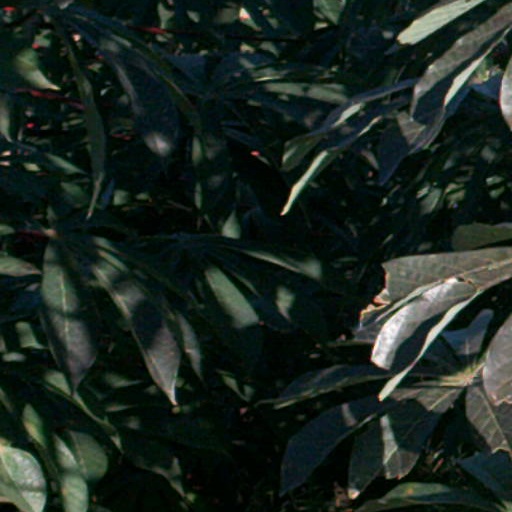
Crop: cassava